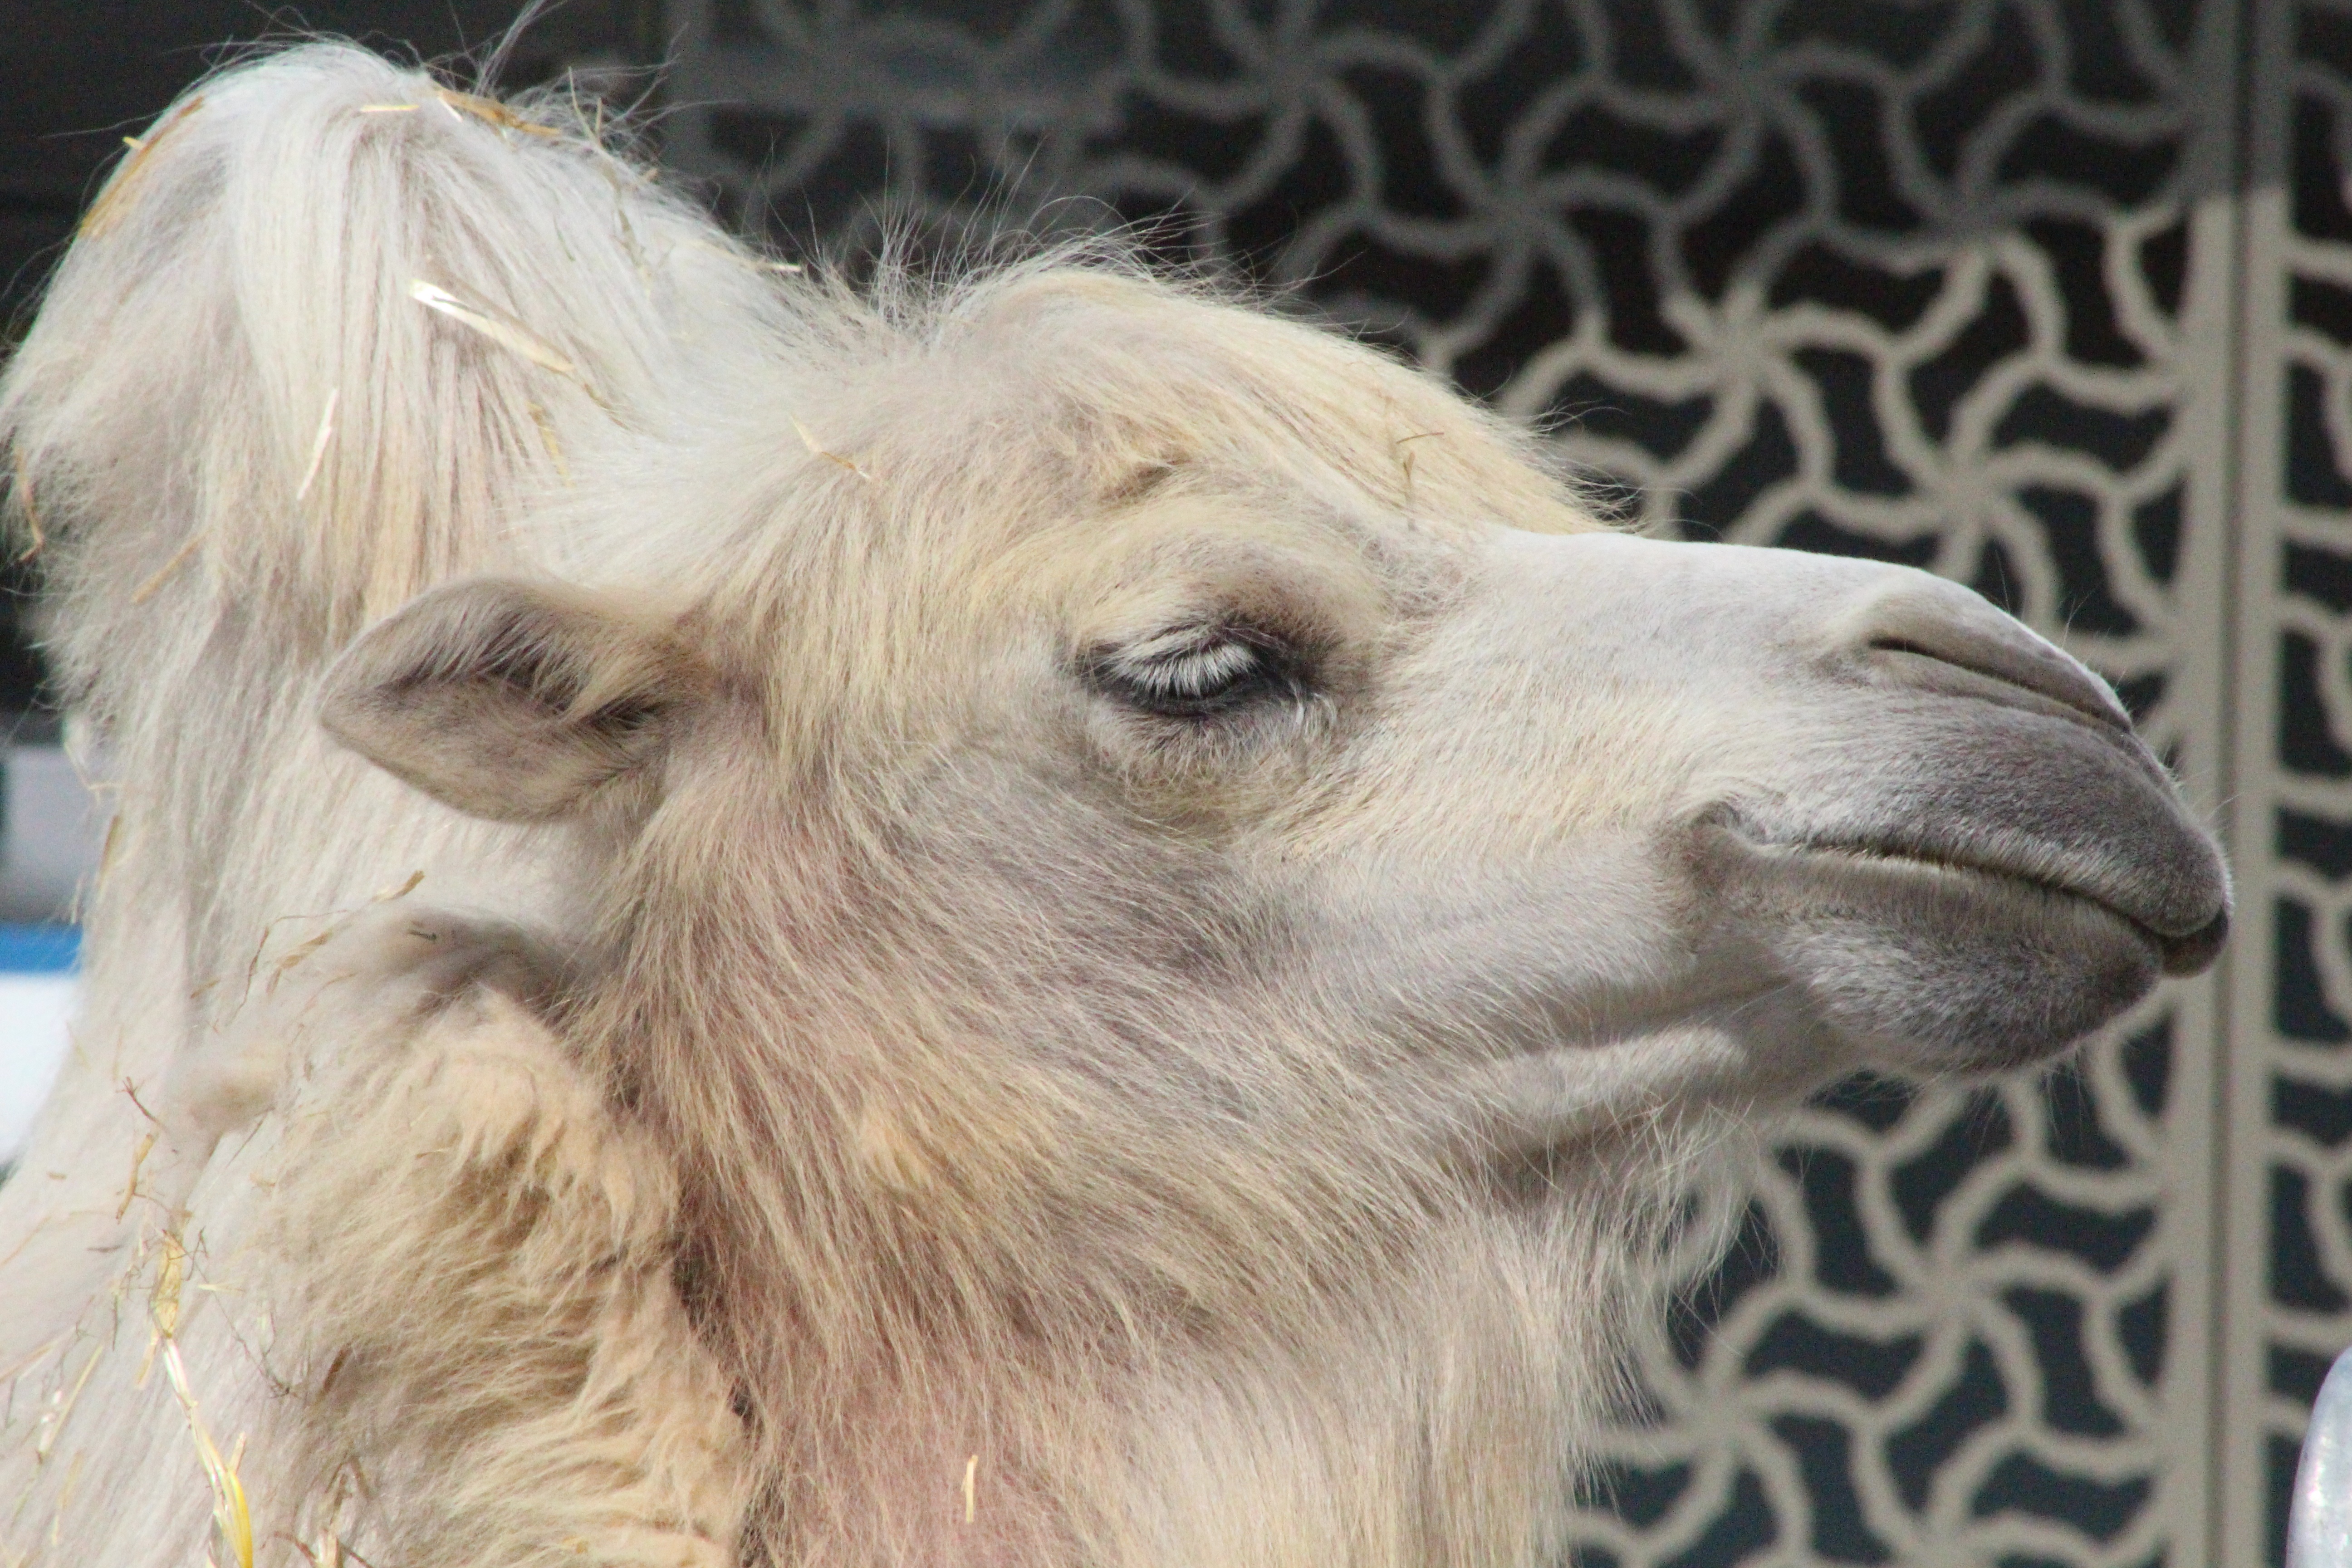
zoo, camel, mammal, mane, fauna, llama, vertebrate, circus, desert animal, camel like mammal, arabian camel